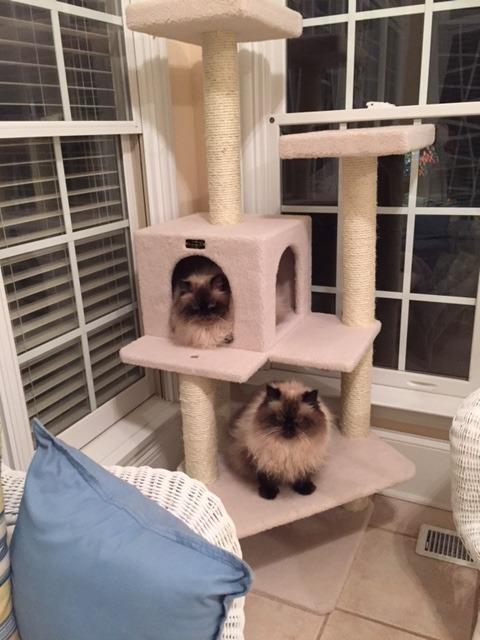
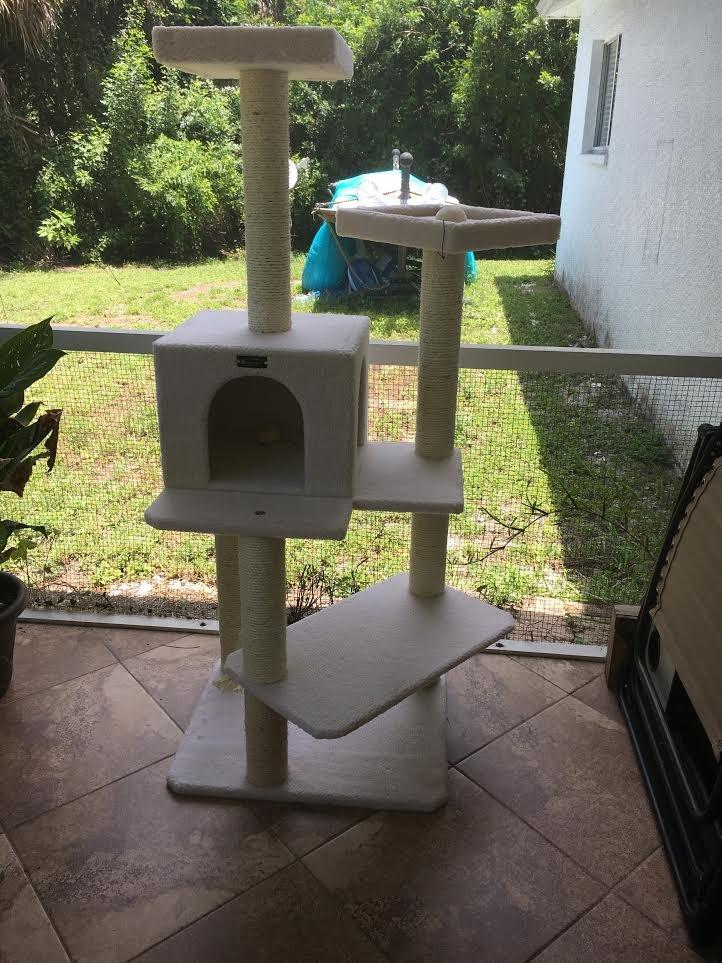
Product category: items_cat tree
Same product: yes